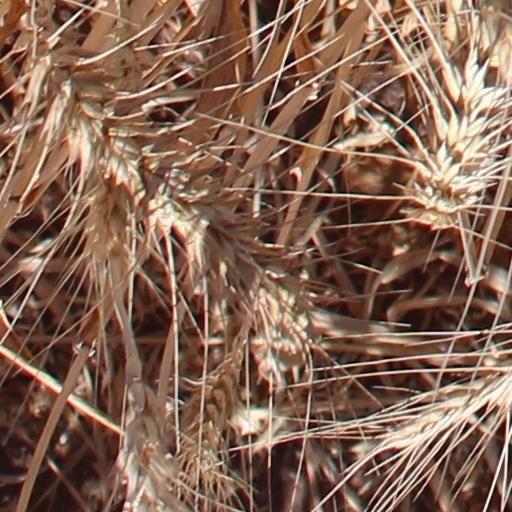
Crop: wheat